Petra

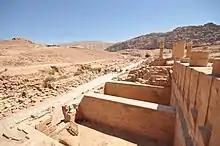
Petra Pool and Garden Complex

Petra is known primarily for its Hellenistic architecture. The facades of the tombs in Petra are commonly rendered in Hellenistic style, reflecting the number of diverse cultures with which the Nabataeans traded, all of which were in turn influenced by Greek culture. Most of these tombs contain small burials niches carved into the stone.